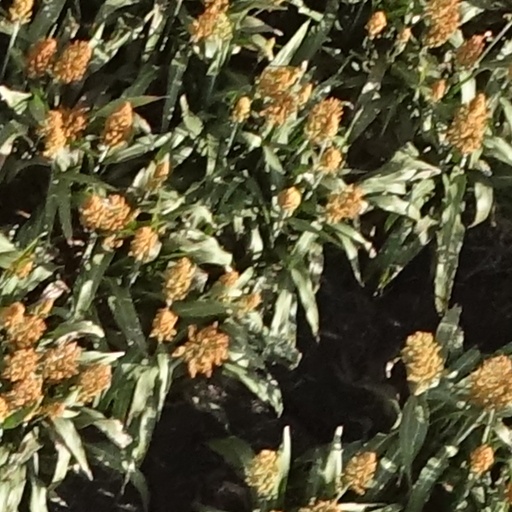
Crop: sorghum